Kataro Shirayamadani

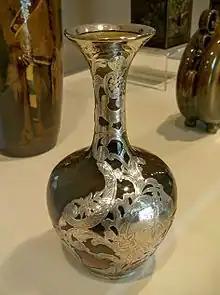
A ceramic vase with silver overlay made by Shirayamadani for Rookwood Pottery in 1892

Kataro Shirayamadani ("Shirayamadani Kitarō" ; 1865–1948), also known as Kitaro Shirayamadani, was a Japanese American decorative ceramics painter who worked for Rookwood Pottery in Cincinnati, Ohio from 1887 until 1948.